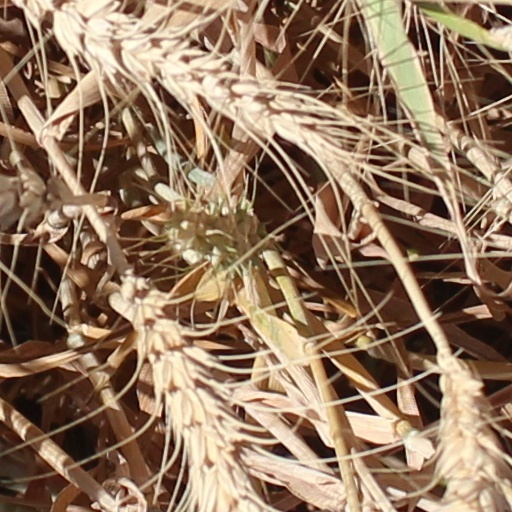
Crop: wheat